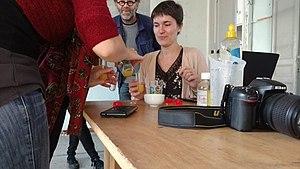
Par le Biome HackLab à l'Hôtel Pasteur, Rennes
La biologie participative désigne une approche de la biologie contributive, indépendante ou collaborative avec des laboratoires académiques ou industriels. Il s'agit d'individus, d'associations ou de petites entreprises dont les visées sont souvent non lucratives, dans une démarche de science ouverte ou éducative, ou lucratives.